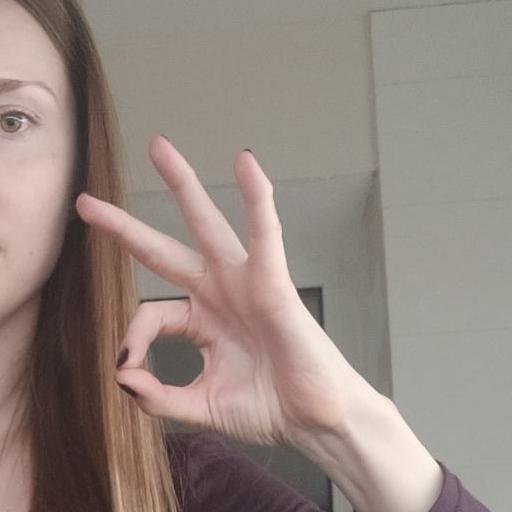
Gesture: ok